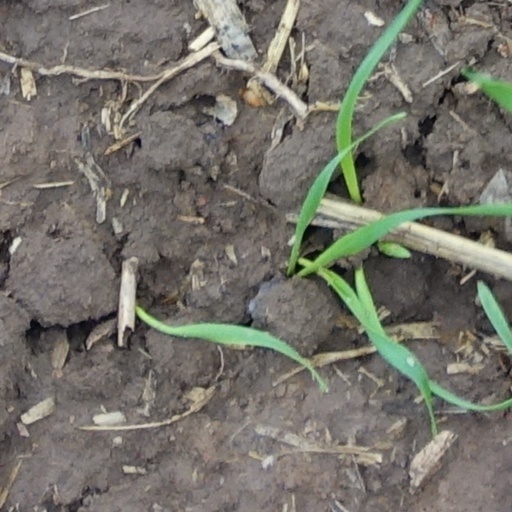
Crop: wheat